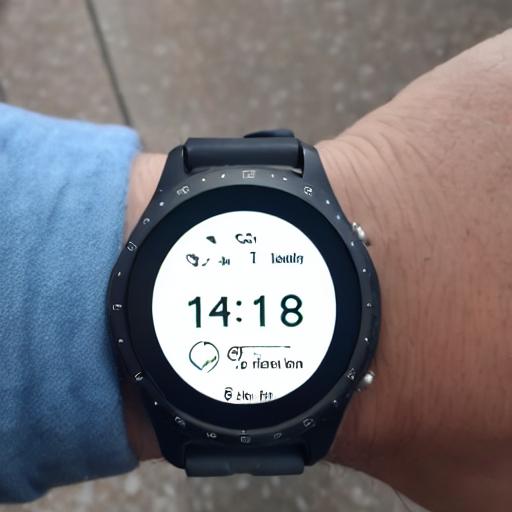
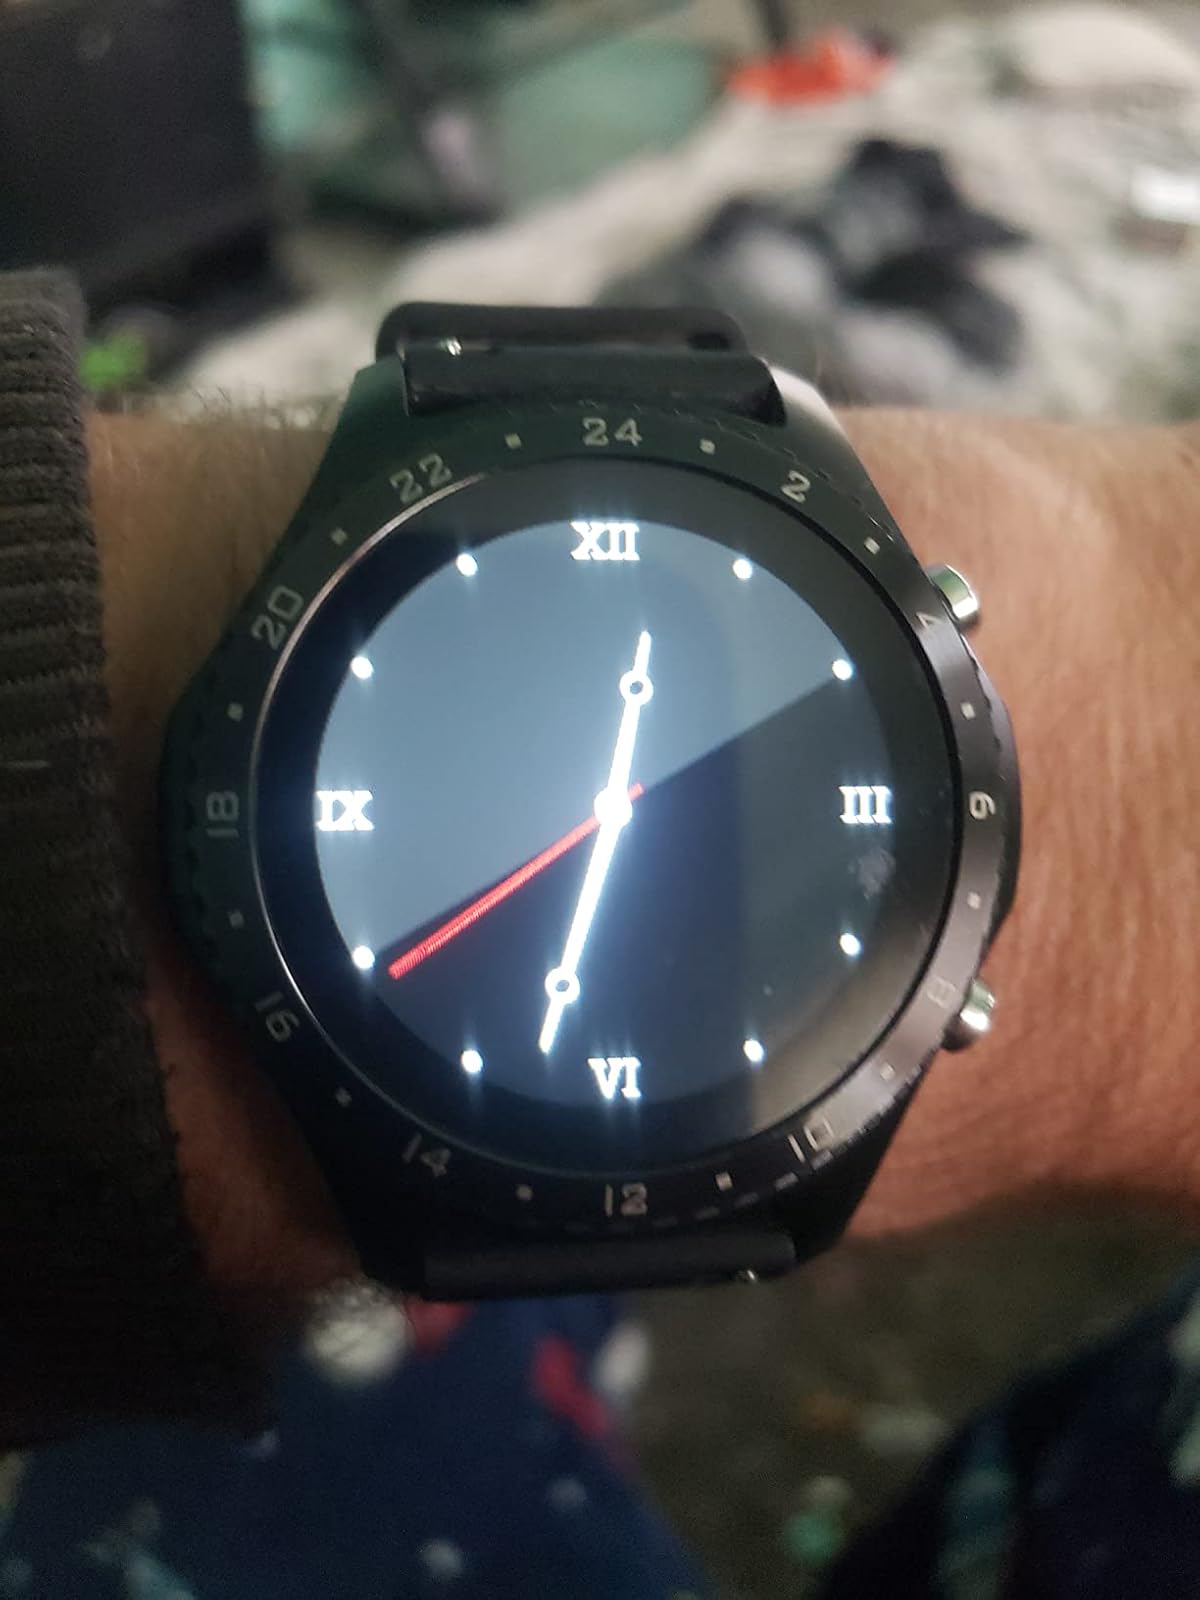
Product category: smartwatch
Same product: no